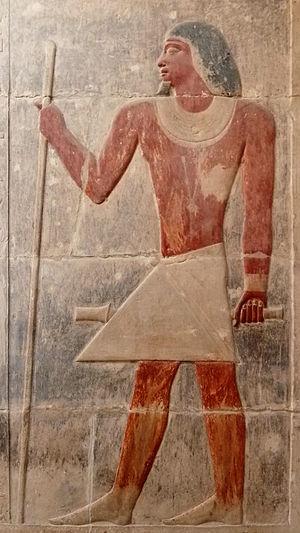
La VIᵉ dynastie couvre une période variant entre -2374 à -2140 selon les historiens. Elle est la dernière de l'Ancien Empire.
Kagemni est le nom porté par l'un des vizirs du pharaon Téti de la VIᵉ dynastie.